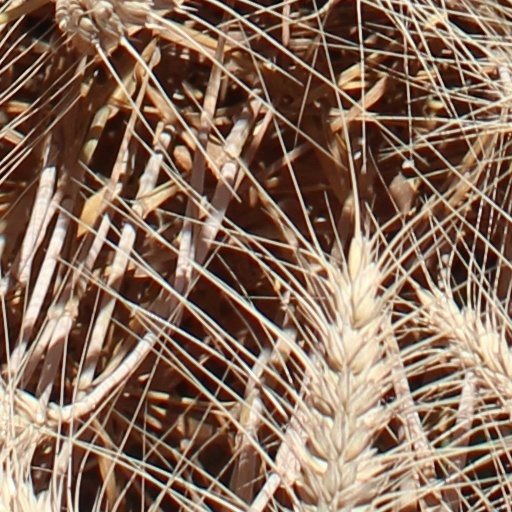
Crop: wheat